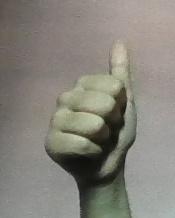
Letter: aleff